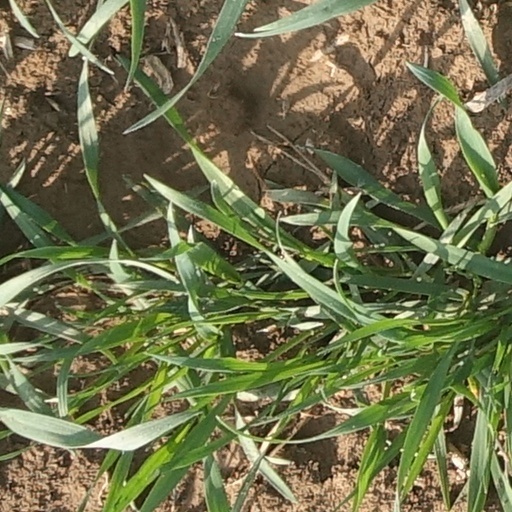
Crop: wheat